April Uprising of 1876

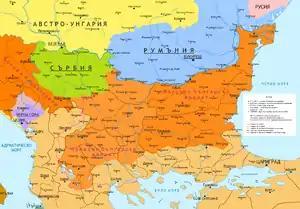
Boundaries of the Bulgarian autonomous provinces proposal tabled in Constantinople

The April uprising was not successful in itself, but its bloody suppression by the Ottomans caused such outrage across Europe that public opinion, even in Turcophile England, shifted, demanding a reform of the model of Ottoman governance. As a result, the Great Powers called the Constantinople Conference in December 1876, where they presented the Sultan with a combined proposal that envisaged the creation of two autonomous Bulgarian provinces, largely overlapping with the borders of the Bulgarian Exarchate. By splitting the autonomy in two and ensuring extensive international oversight of provincial affairs, the proposal reflected all of the British Empire's wishes and allayed its fears that the provinces would become Russian puppets.